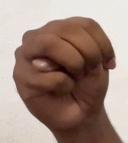
ASL sign: M